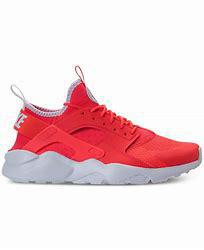
Brand: Nike
Model: Air Huarache Run Ultra